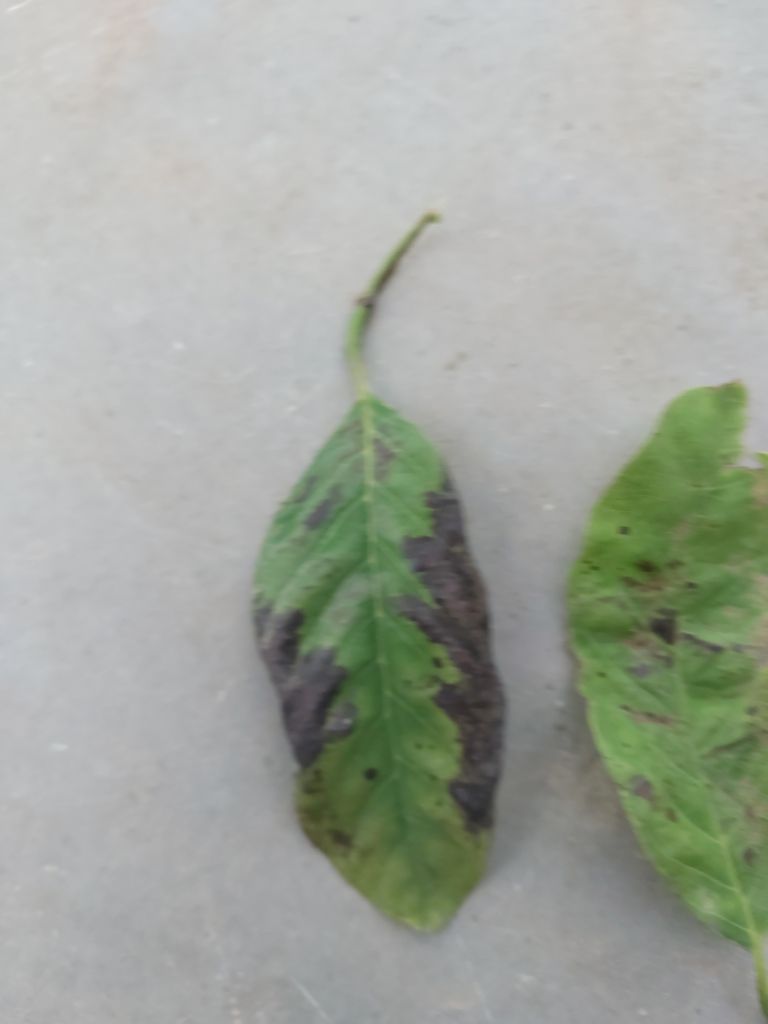
Disease label: Leaf spot on Leaves